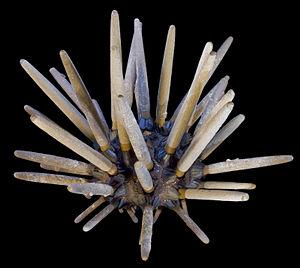
Phyllacanthus imperialis - Oursin baguette - Cidaridae - 22cm - Philippines
Phyllacanthus est un genre d'oursin de la famille des cidaridae.
Les Cidaridea constituent une super-famille d'oursins de l'ordre des Cidaroida.
L'oursin impérial est une espèce d'oursin de la famille des cidaridae et du genre Phyllacanthus. On l'appelle aussi « oursin baguette » et improprement « oursin crayon ».